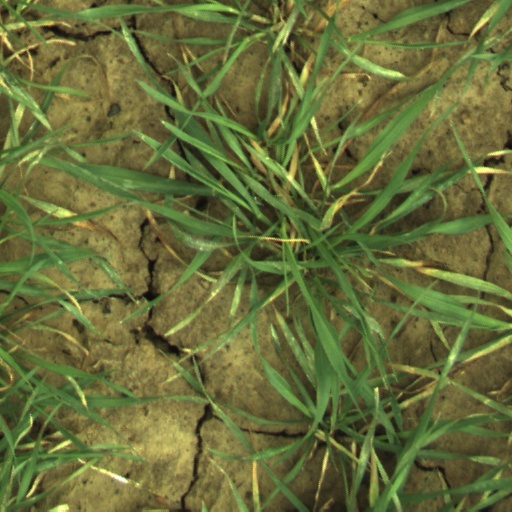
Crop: wheat